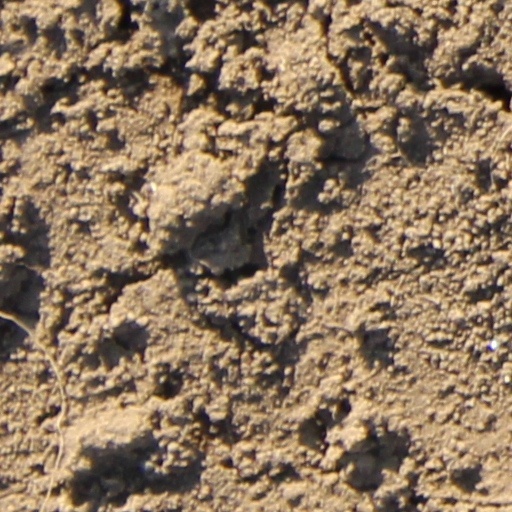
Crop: wheat